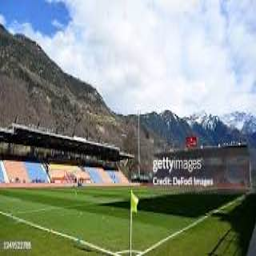
Rheinpark Stadium